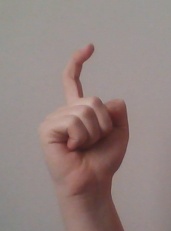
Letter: ra